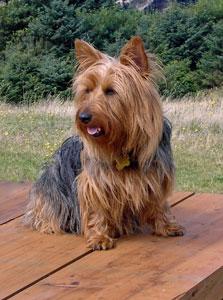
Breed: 202-n000020-Australian_terrier